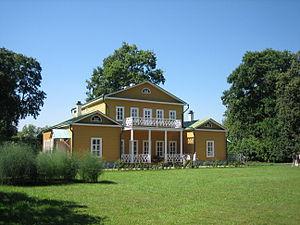
Le manoir de Tarkhany est un petit château campagnard russe construit au tournant du XVIIIᵉ et du XIXᵉ siècle, situé dans le village de Lermontovo dans l'oblast de Penza et le raïon de Belinski. C'est aujourd'hui un musée consacré à Lermontov, qui y passa sa jeunesse, élevé par sa grand-mère maternelle, née Stolypine. Le terrain appartenant au musée couvre un espace de 187 hectares.